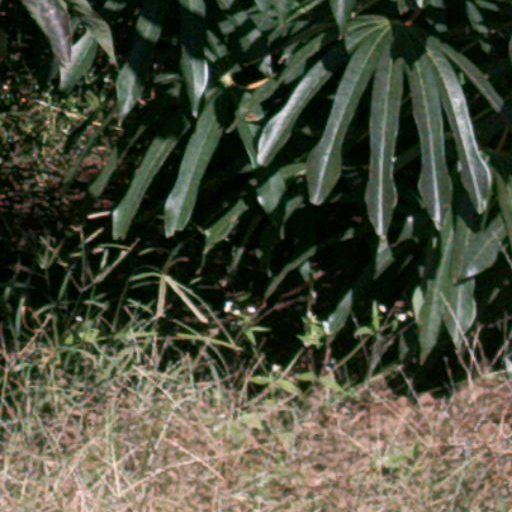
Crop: cassava